Boonah Butter Factory

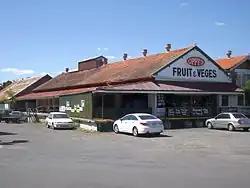
Part of the site is currently a shop

The Boonah Butter Factory is a heritage-listed former butter factory in Boonah, Scenic Rim Region, Queensland, Australia. Constructed in 1916, it is a prominent landmark at the intersection of Boonah-Rathdowney Road and Railway Street on the northern entry to Boonah. During the first part of the twentieth century, it was one of the most modern butter factories in the Commonwealth, the largest butter factory in the Southern Hemisphere, had the second highest output of butter in Queensland and was a major supplier of dairy products to Brisbane. The former Boonah Butter Factory office, which is currently the premises of Flavours Cafe, is on the Local Heritage Register of the Scenic Rim Regional Council in acknowledgement of the site's historic, aesthetic and cultural significance.